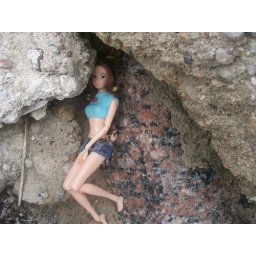
underneath a rock on the beach